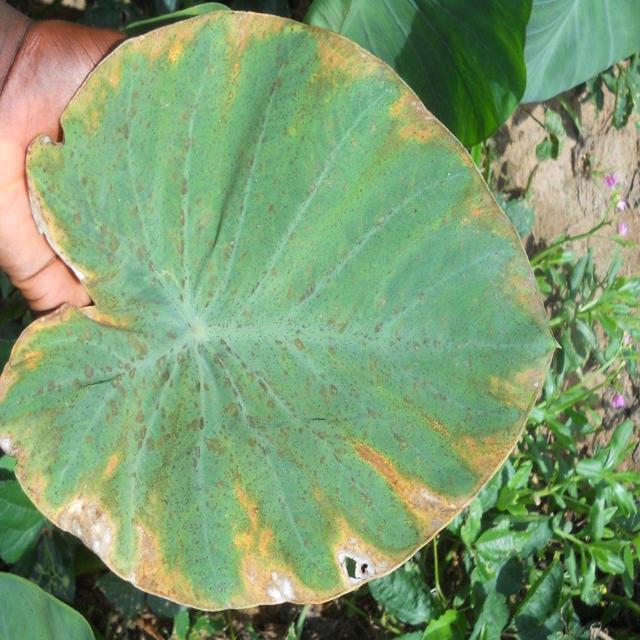
Label: Mid_Blight